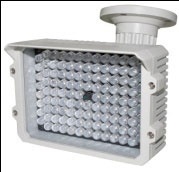
Weatherproof of IR Illuminator   Available IR distance:80m;￠8-14μ IR LEDs
Weatherproof of IR Illuminator Available IR distance:80m,114pcs ￠8-14μ IR LEDsWeatherproof of IR Illuminator Available IR distance:80m 114pcs ￠8-14μ IR LEDs Size:150(L)*120(H)*88(W) Power: 12V DC MAX 16W Weight:1.3kg
Brand: Digiwave
Category: Cameras & Optics > Camera & Optic Accessories > Camera Parts & Accessories > Camera Film > Infrared Film